Parallel metaheuristic

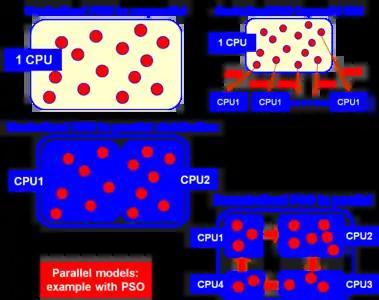
An example of different implementations of the same PSO metaheuristic model.

In practice, optimization (and searching, and learning) problems are often NP-hard, complex, and time-consuming.